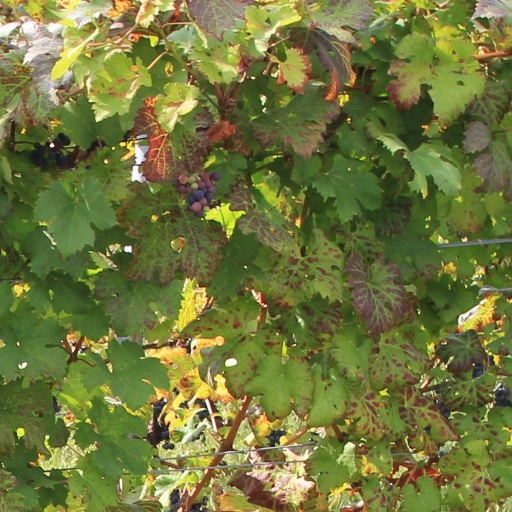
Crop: grape